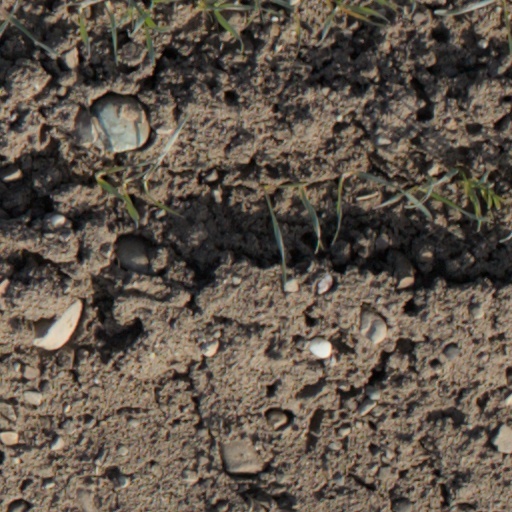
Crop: wheat